Juan Ruiz de Alarcón

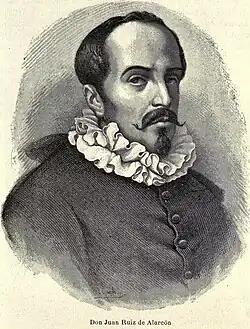
Grabado de Juan Ruiz de Alarcón, by Eduardo Gimeno.

Juan Ruiz de Alarcón was born about 1581 at Real de Taxco, New Spain, where his father was superintendent of mines; his mother was descended from one of Spain's most illustrious families, the Mendozas. He was small of stature and suffered from hunchbackedness. Besides, his red haired complexion made him an occasional object of scorn, since some sectors of the conservative catholic society in which he later lived held the prejudice that Judas Iscariot was a redhead. Because of this, his critics often ridiculed his appearance rather than his works.